Filoboletus manipularis

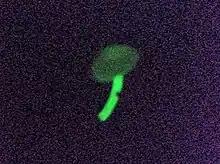
A fruit body of Filoboletus manipularis where the entire fruit body is displaying bioluminescence.

The bioluminescence of Filoboletus manipularis is not uniform, with non-luminescent or weakly luminescent strains being reported on Okinawa Island and in Vietnam. This variation, currently, does not have any correlation to the observed morphological variants or to genetic differences. Although, it has been posited that these variations could be attributed to environmental changes. The known variations of its bioluminescence include having the pileus- the whole cap or just the porous underside, stipe, the entire fruiting body, or none of the fruiting body displaying bioluminescence.